Hudson City, New Jersey

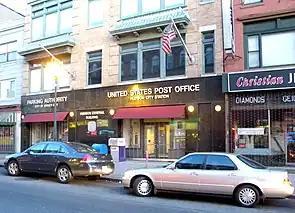
Hudson City Post Office

Hudson was a city that existed in Hudson County, New Jersey, United States, from 1855 to 1870, when it became part of Jersey City.